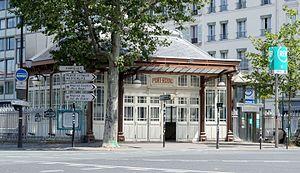
Gare de Port Royal du RER B à Paris, Juillet 2016.
La gare de Port-Royal est une gare ferroviaire française de la ligne de Sceaux, située dans le 5ᵉ arrondissement de Paris, en limite des 6ᵉ et 14ᵉ arrondissements.